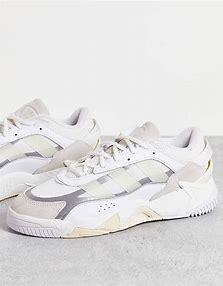
Brand: adidas
Model: originals Adidas Originals Niteball